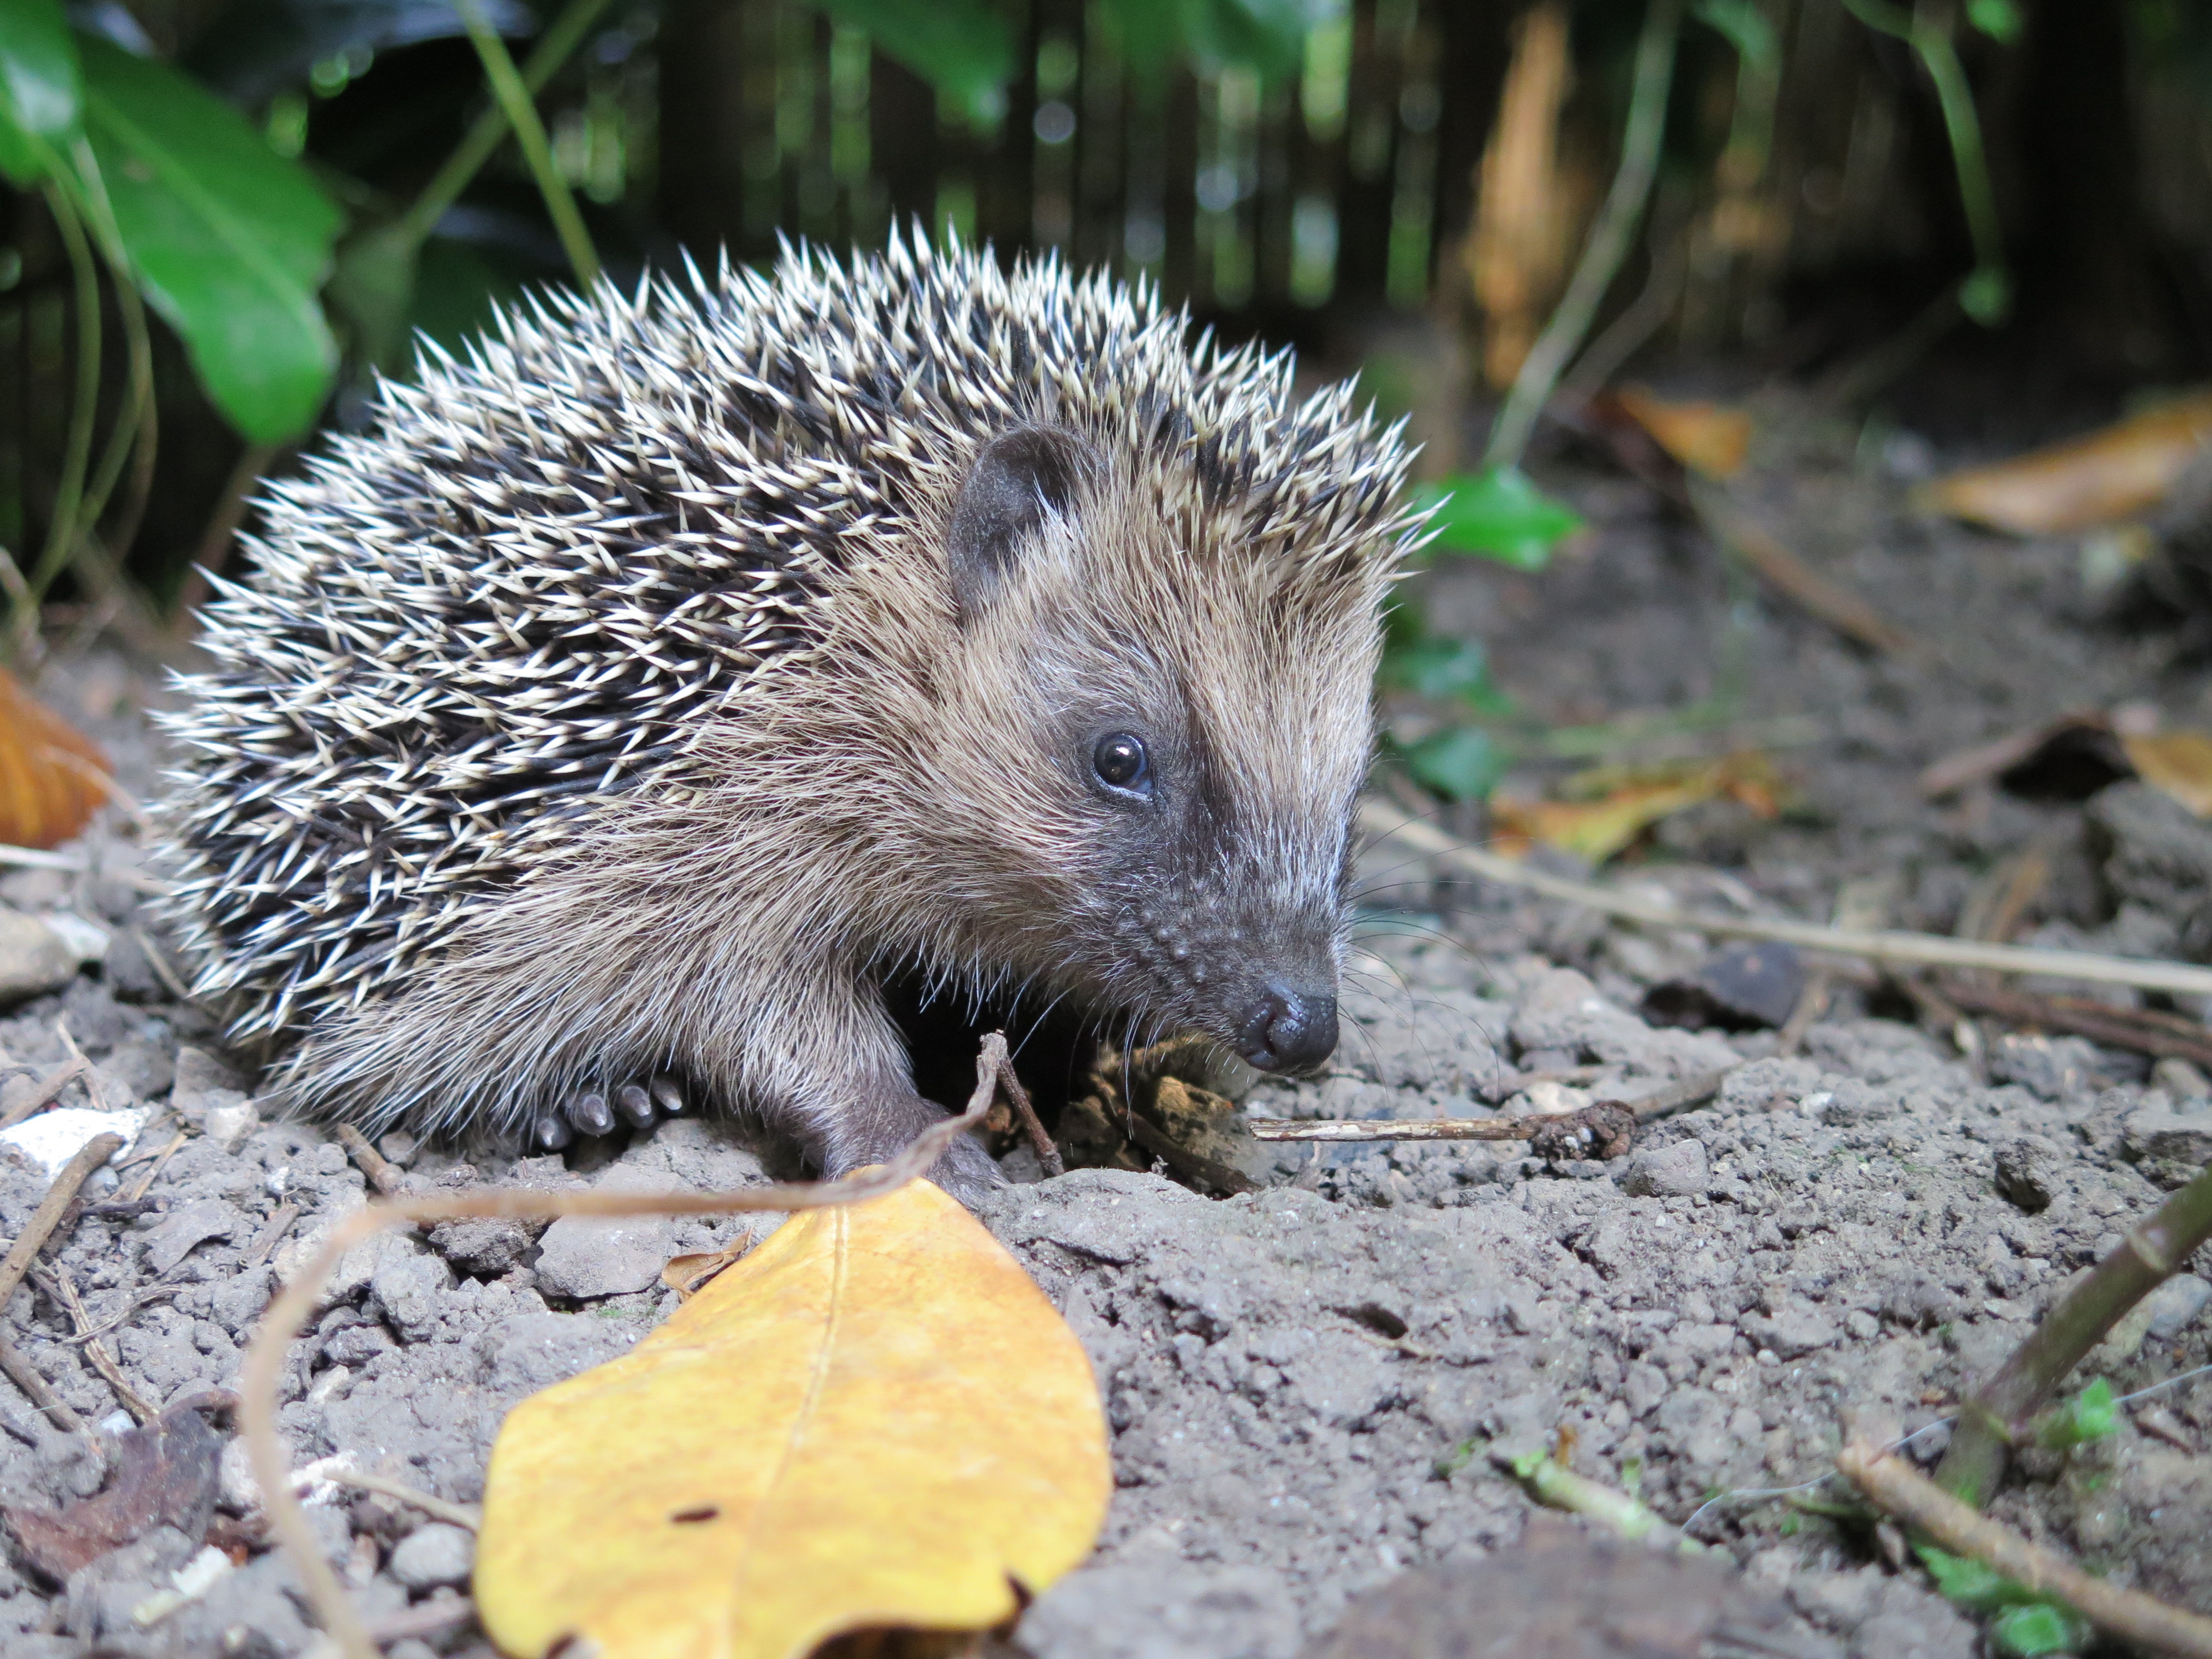
nature, prickly, animal, cute, wildlife, mammal, fauna, hedgehog, vertebrate, animal world, spur, hannah, porcupine, echidna, erinaceidae, domesticated hedgehog